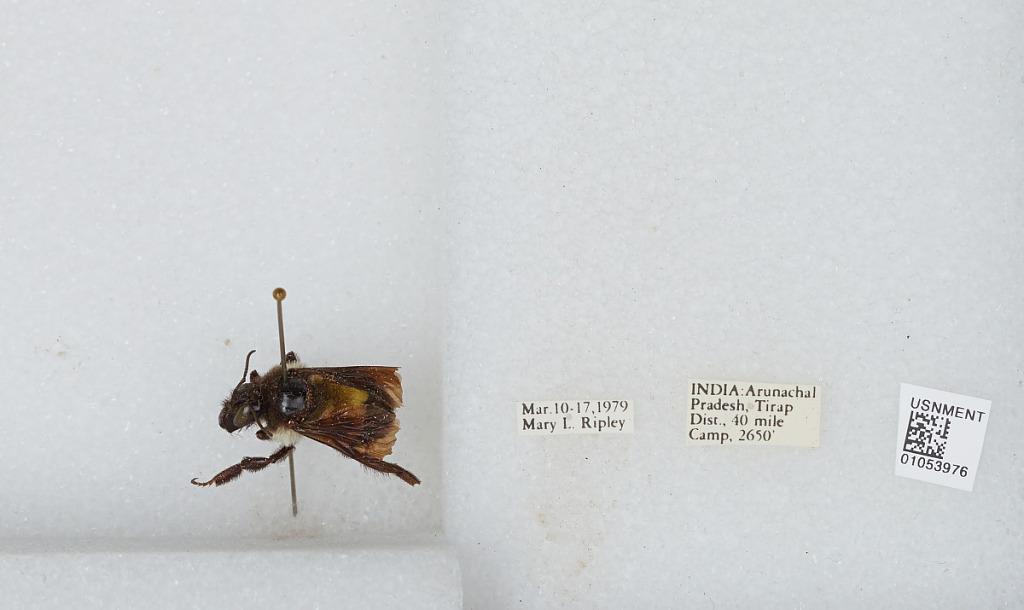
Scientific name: Bombus sp.
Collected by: M. Ripley
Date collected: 1979-3-10
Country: India
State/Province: Arunachal Pradesh
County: Tirap
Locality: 40 mile Camp